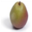
Label: pear